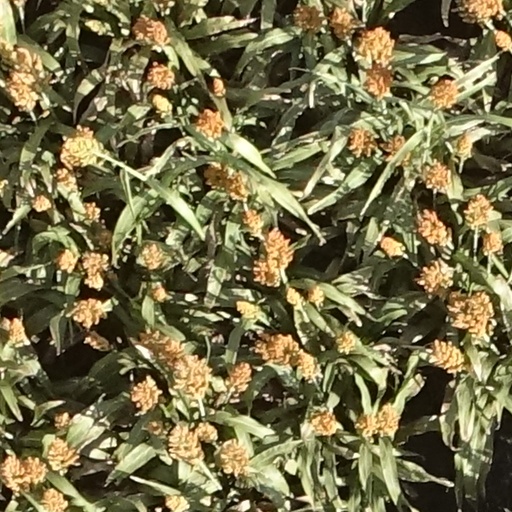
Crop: sorghum